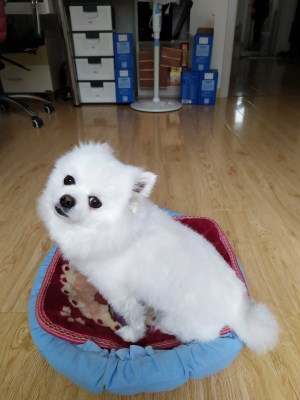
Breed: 1936-n000005-Pomeranian